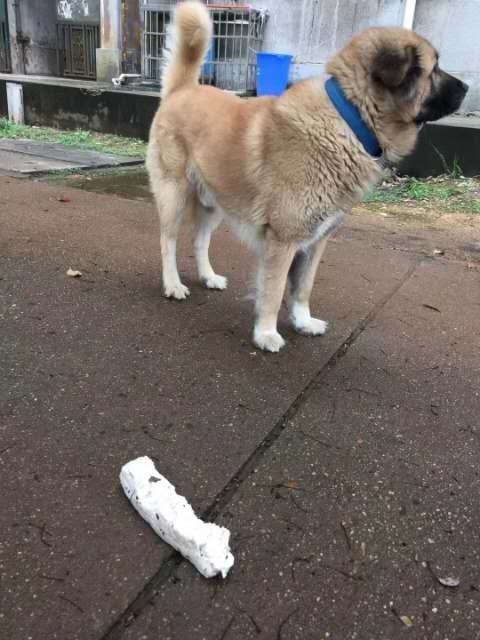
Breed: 5355-n000126-golden_retriever